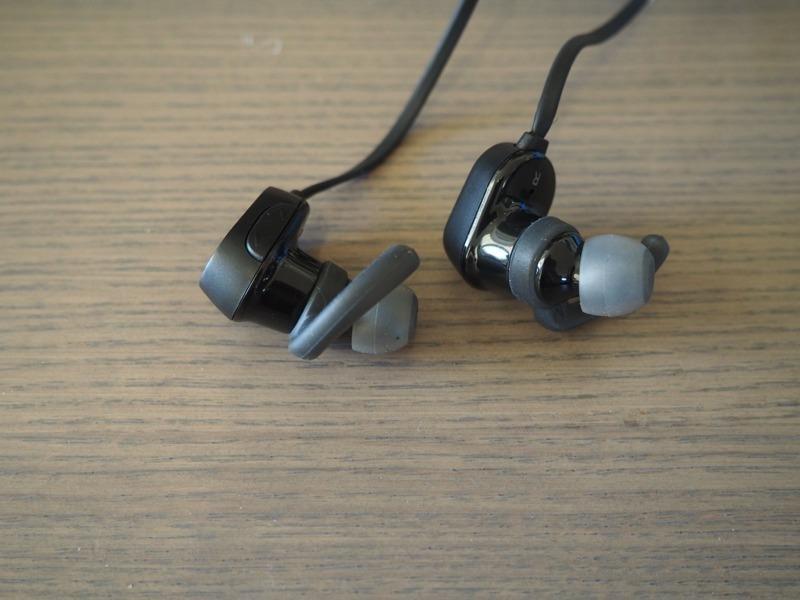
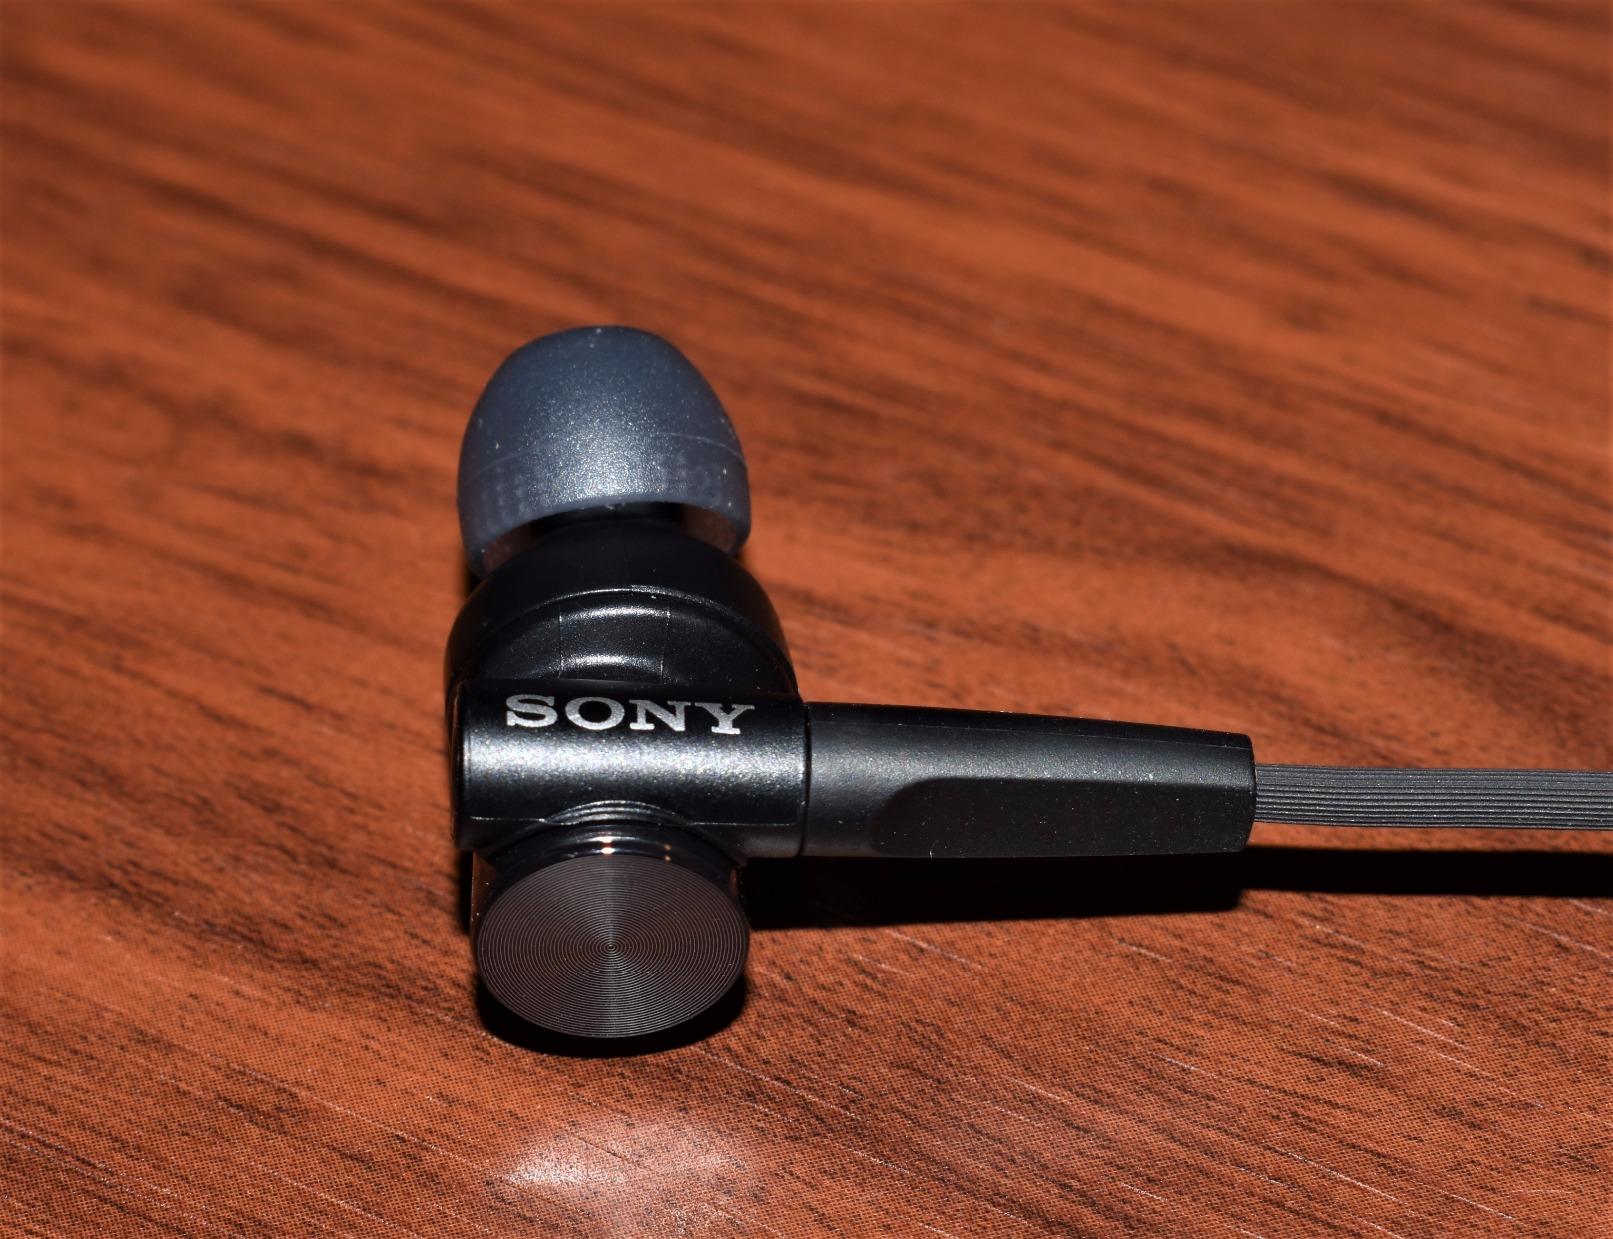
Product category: headphones
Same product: no